Flag of Italy

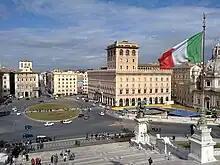
The Italian flag flying at the Altare della Patria, Piazza Venezia, Rome

The Republican tricolour was then officially and solemnly delivered to the Italian military corps on 4 November 1947 on the occasion of National Unity and Armed Forces Day. The universally adopted ratio is 2:3, while the war flag is squared (1:1). Each "comune" also has a "gonfalone" bearing its coat of arms. On 27 May 1949, a law was passed that described and regulated the way the flag was displayed outside public buildings and during national holidays.